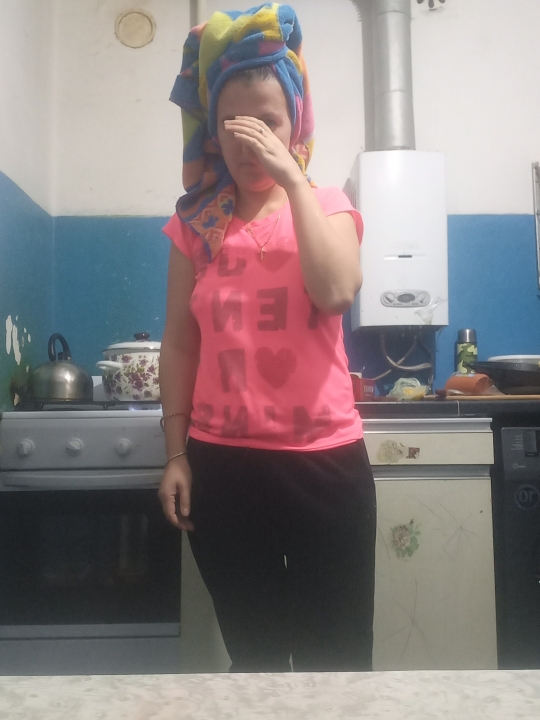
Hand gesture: no_gesture